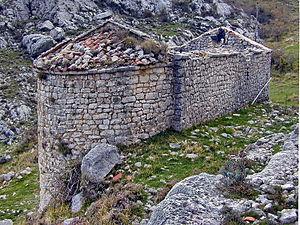
Siagne
Siagne est un fleuve côtier français arrosant les départements des Alpes-Maritimes et du Var, en région Provence-Alpes-Côte d'Azur, et qui matérialise partiellement la limite entre ces deux départements.